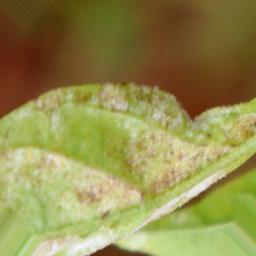
Label: powdery mildew